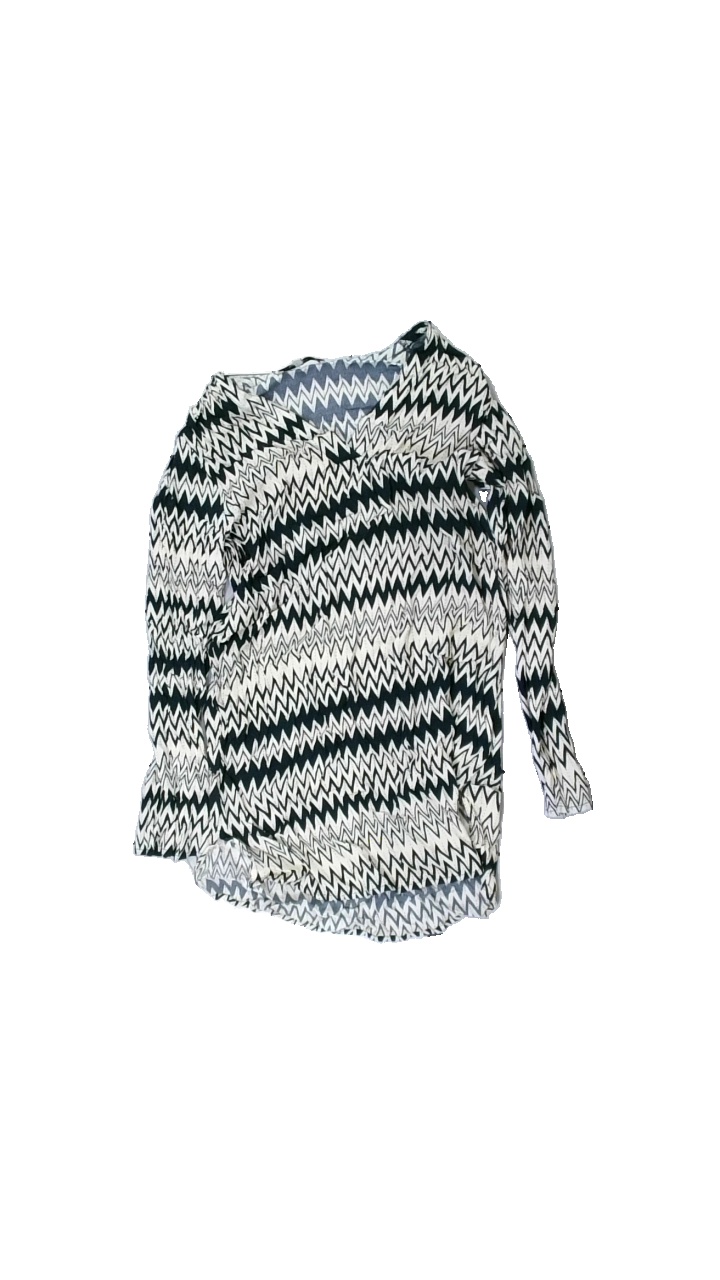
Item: Dress (Ladies)
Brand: Flash Woman
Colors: White, Black, Red
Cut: Regular, Loose
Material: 100% viscose
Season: All
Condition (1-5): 3
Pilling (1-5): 4
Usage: Reuse
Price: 50-100